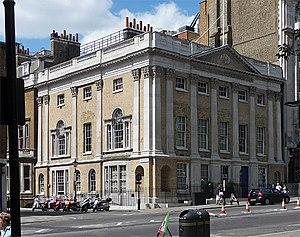
Henry Holland, né le 20 juillet 1745 à Fulham et mort le 17 juin 1806 à Londres, est un architecte britannique.